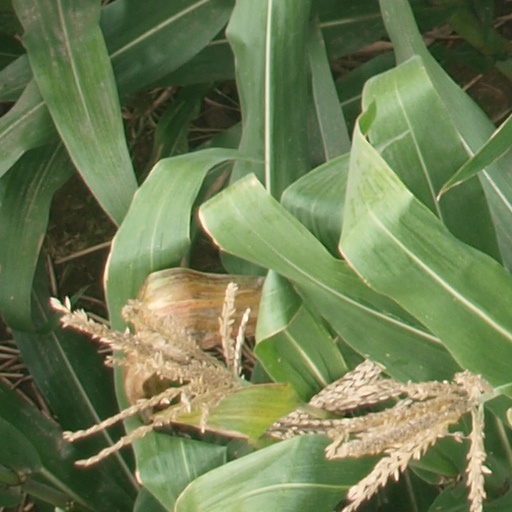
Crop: maize; corn